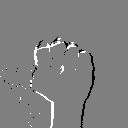
ASL letter: s